United Nations Security Council Resolution 1674

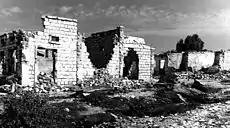
War damage in Hargeisa, Somaliland

United Nations Security Council Resolution 1674, adopted unanimously on April 28, 2006, after reaffirming resolutions 1265 (1999) and 1296 (2000) concerning the protection of civilians in armed conflict and Resolution 1631 (2005) on co-operation between the United Nations and regional organisations, the Council stressed a comprehensive approach to the prevention of armed conflict and its recurrence.